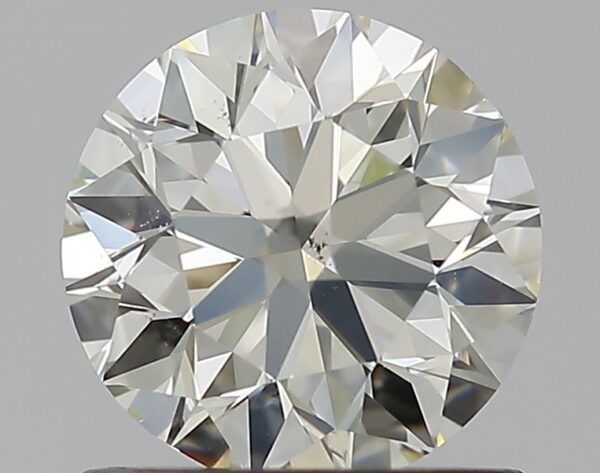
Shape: round
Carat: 0.8
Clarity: VS2
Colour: L
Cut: EX
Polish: VG
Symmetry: VG
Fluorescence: N
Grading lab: GIA
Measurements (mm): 5.86 x 5.9 x 3.71